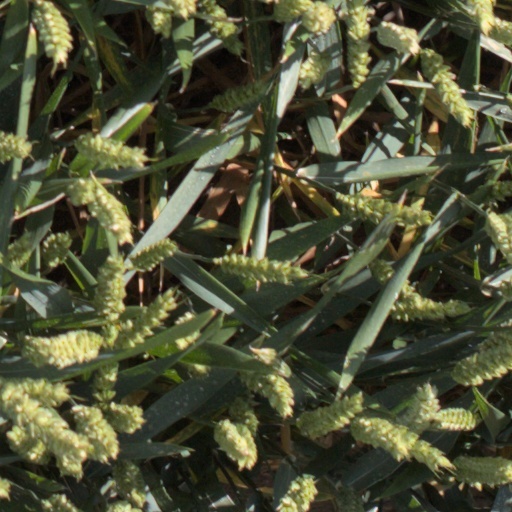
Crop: wheat